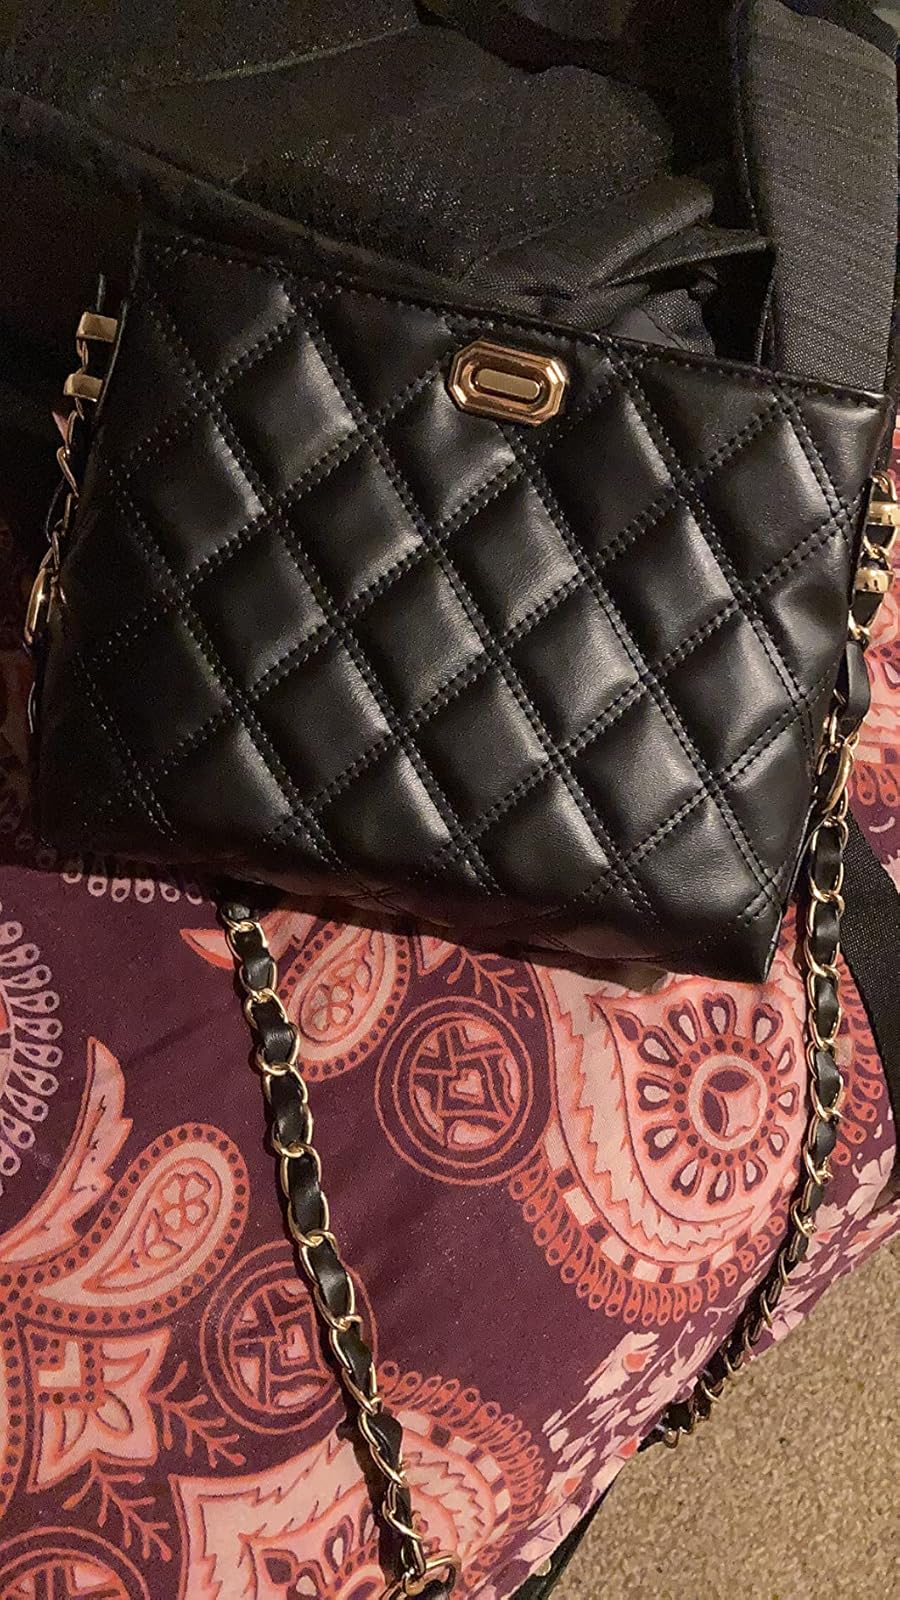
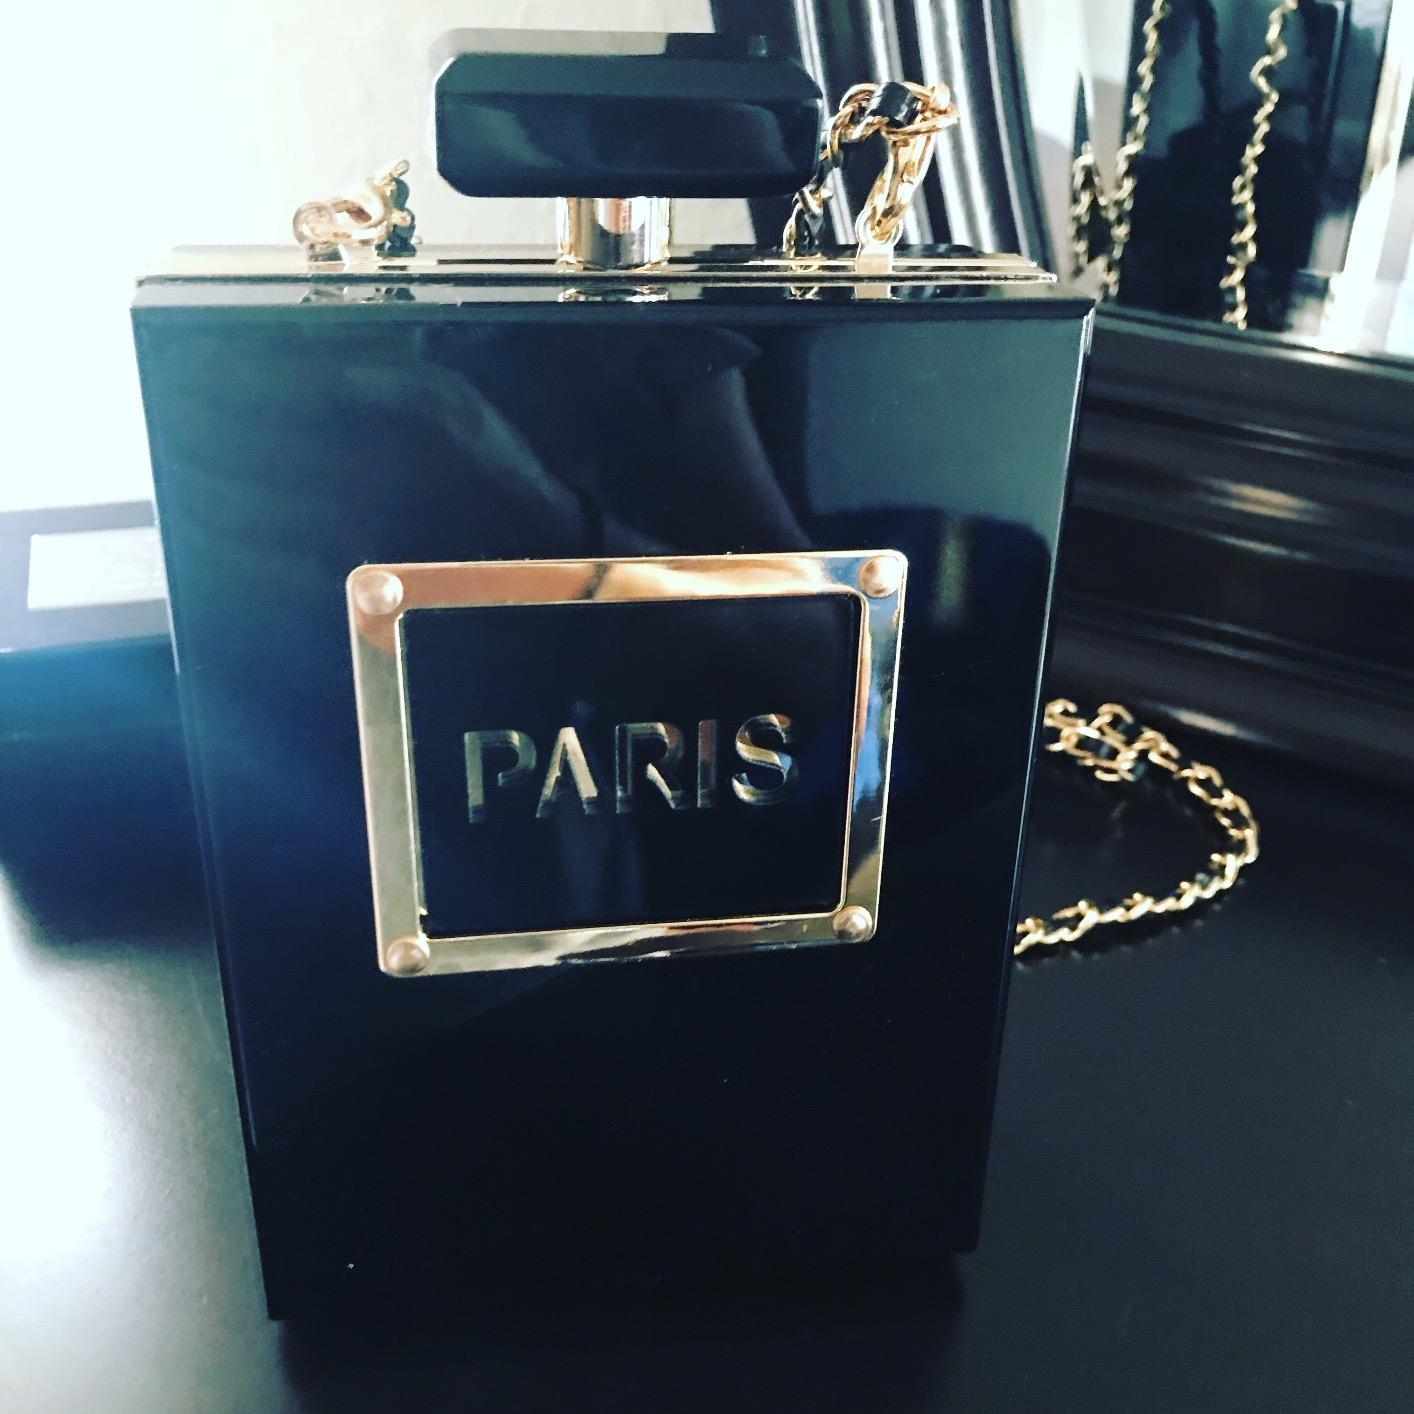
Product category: accessories_handbag
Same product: no